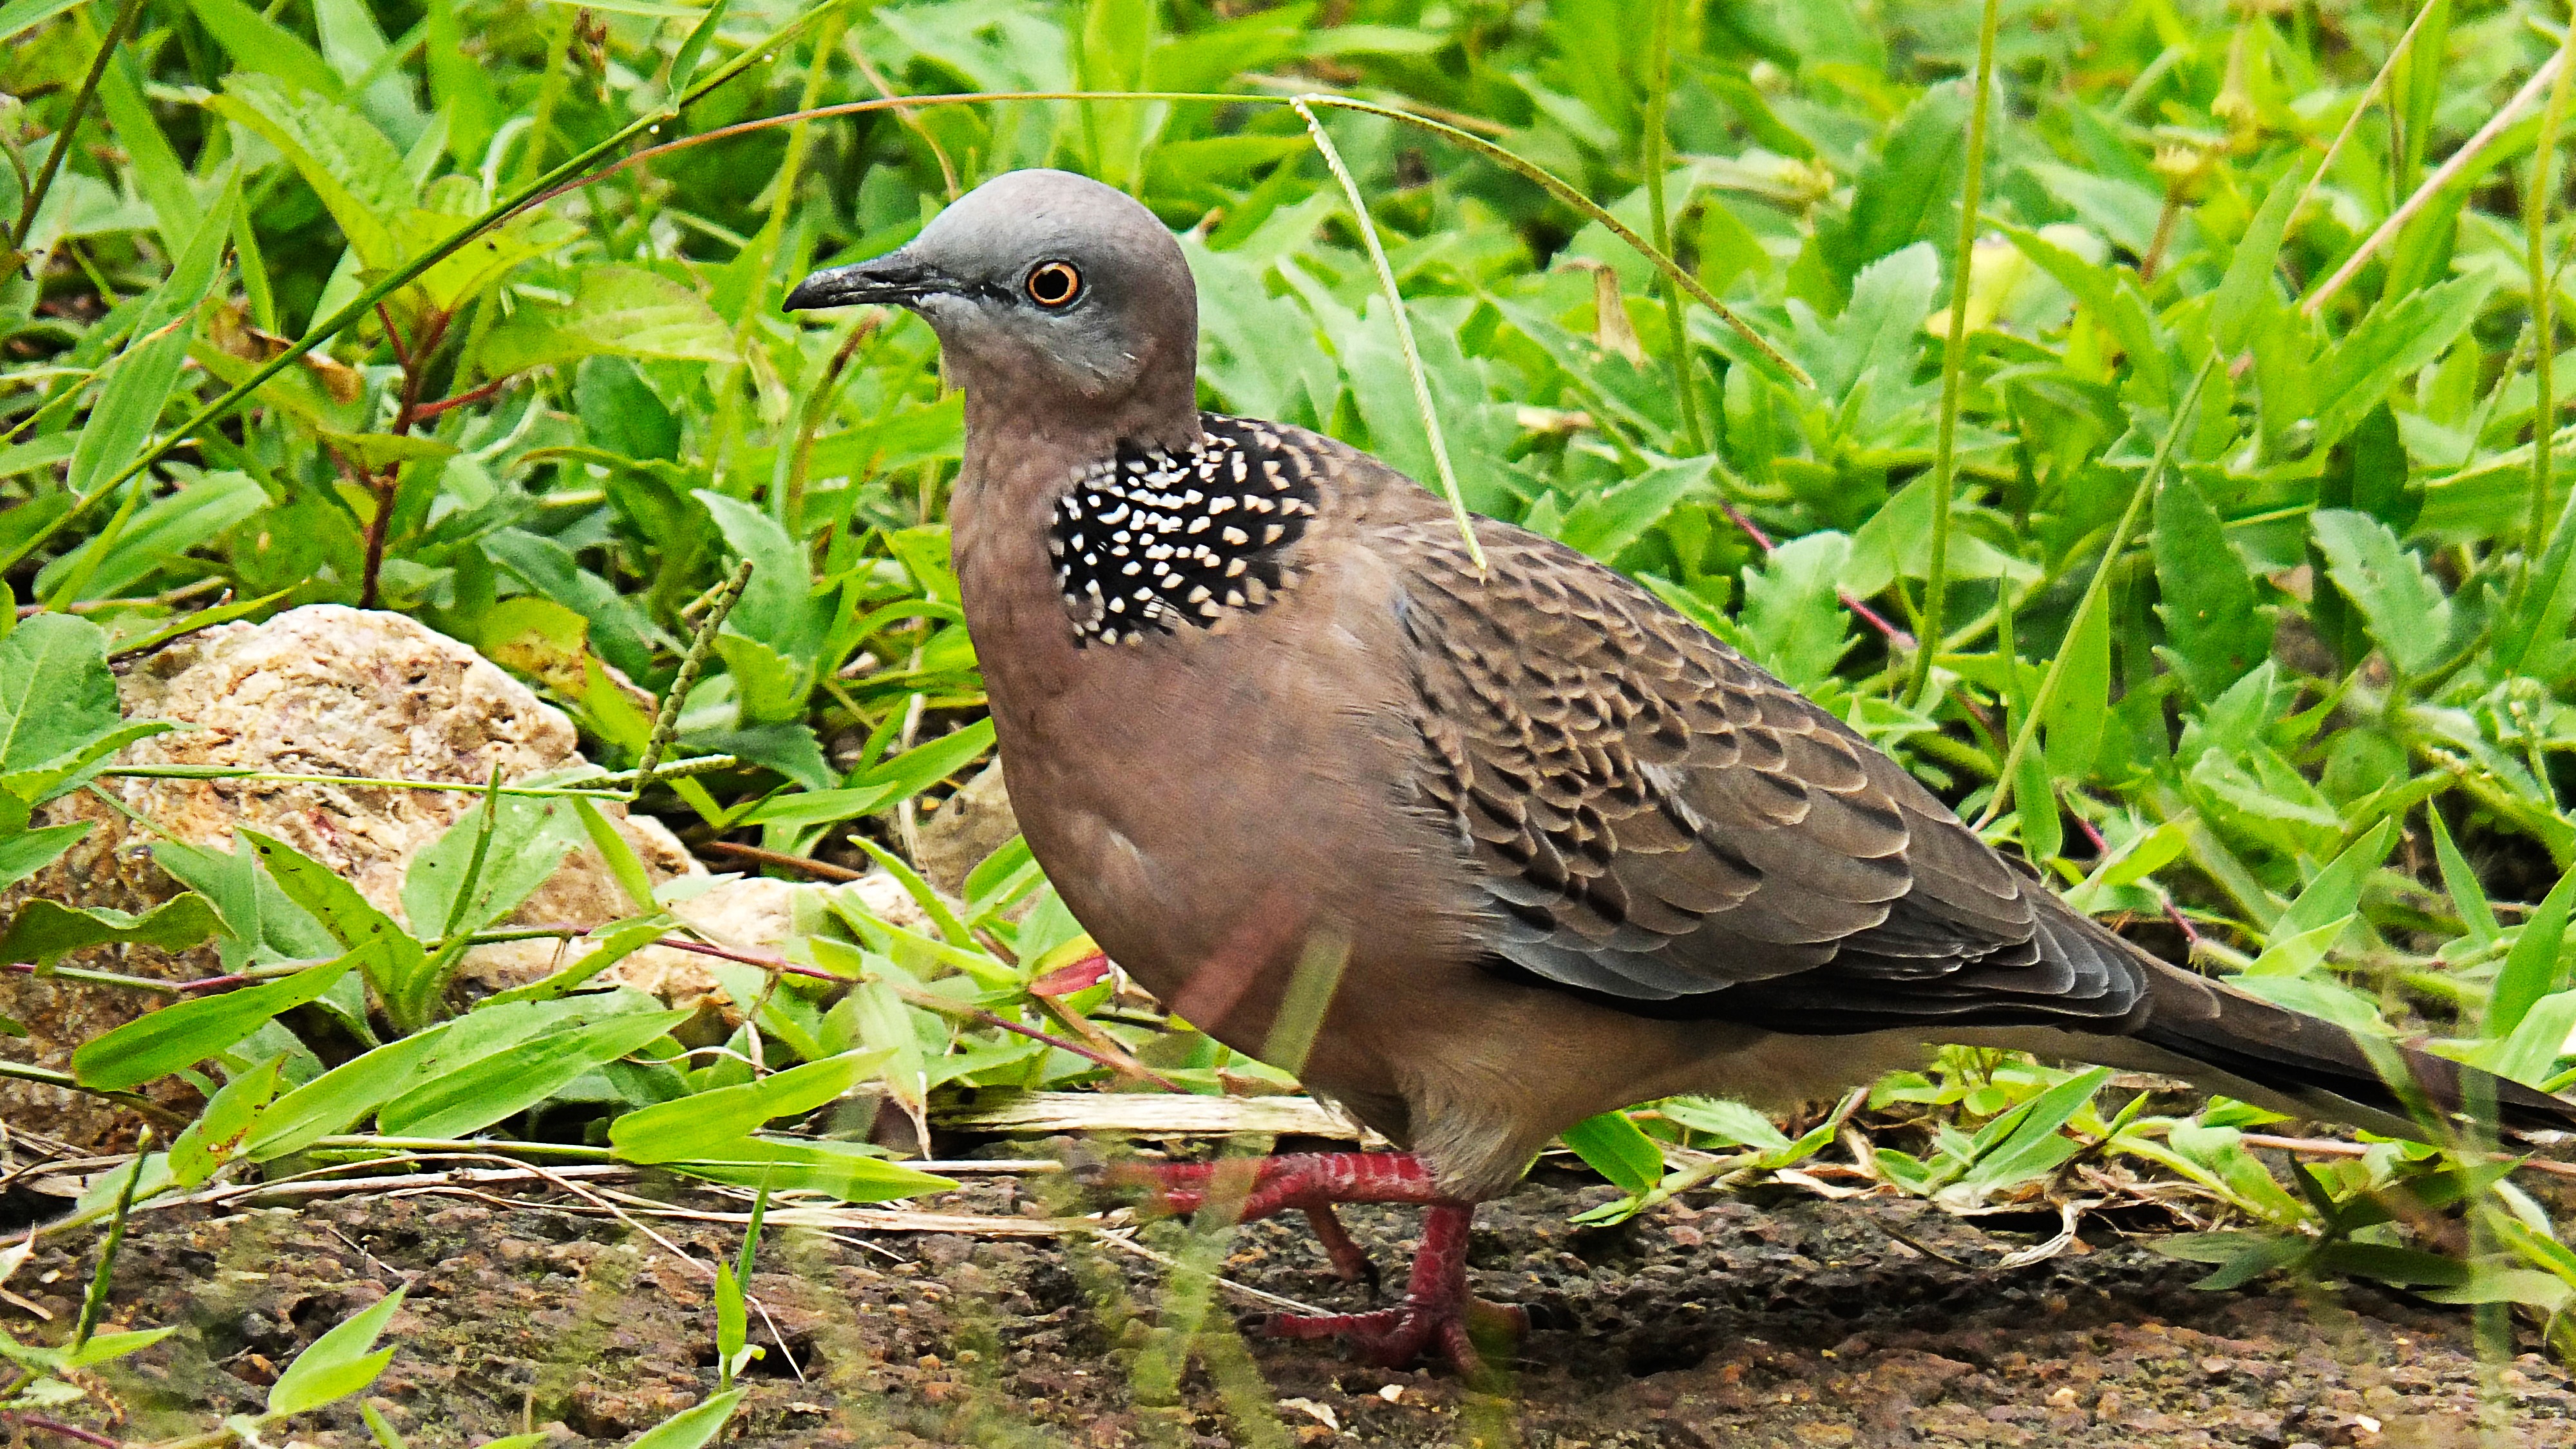
bird, wildlife, beak, close, fauna, dove, vertebrate, pigeons and doves, stock dove